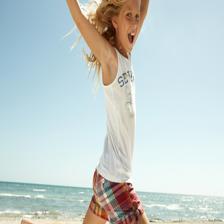
Image emotion (VAD): valence: 0.6, arousal: 0.4, dominance: 0.2
Candidate emotion words:
delightful — valence: 0.836, arousal: 0.47, dominance: 0.288
panicked — valence: -0.8, arousal: 0.898, dominance: -0.48
upset — valence: -0.858, arousal: 0.36, dominance: -0.34
irritated — valence: -0.58, arousal: 0.632, dominance: -0.438
Best matching emotion: delightful